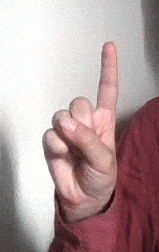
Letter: bb